Cumberland Drive-In

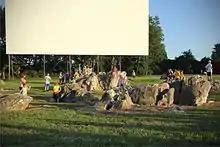
Children play while waiting for movie at Cumberland Drive In

The theater is one of 4 businesses of “81Fun” which includes Cumberland Drive-In, Midway Skating, Midway Bowling, and Cumberland Golf Club – all owned by the Mowery family.